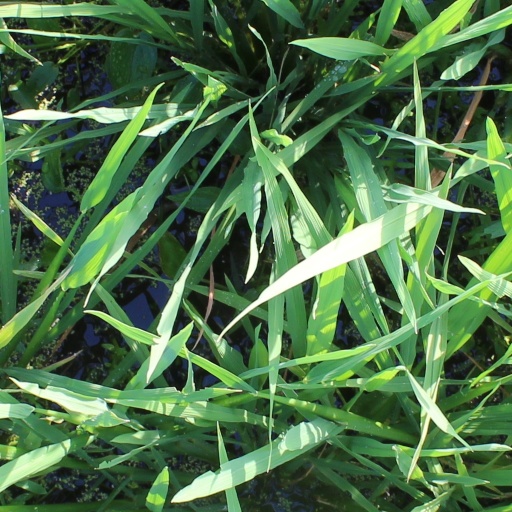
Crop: rice